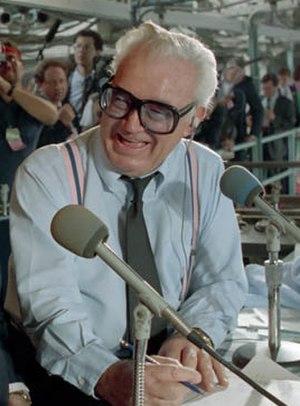
Les Roumano-Américains sont les citoyens et résidents des États-Unis d'origine roumaine.
Harry Caray est un commentateur sportif américain à la radio et à la télévision.